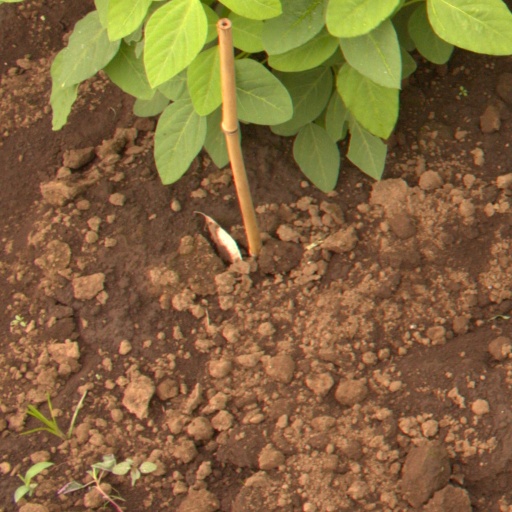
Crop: soybean